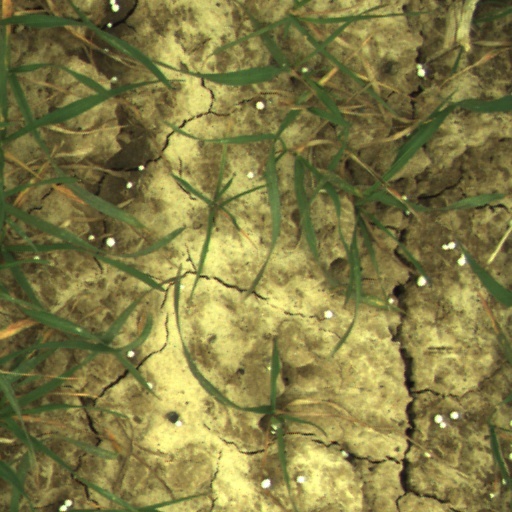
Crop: wheat